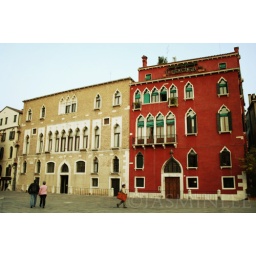
That guy with the orange bag pops up in quite a few of our shots :\